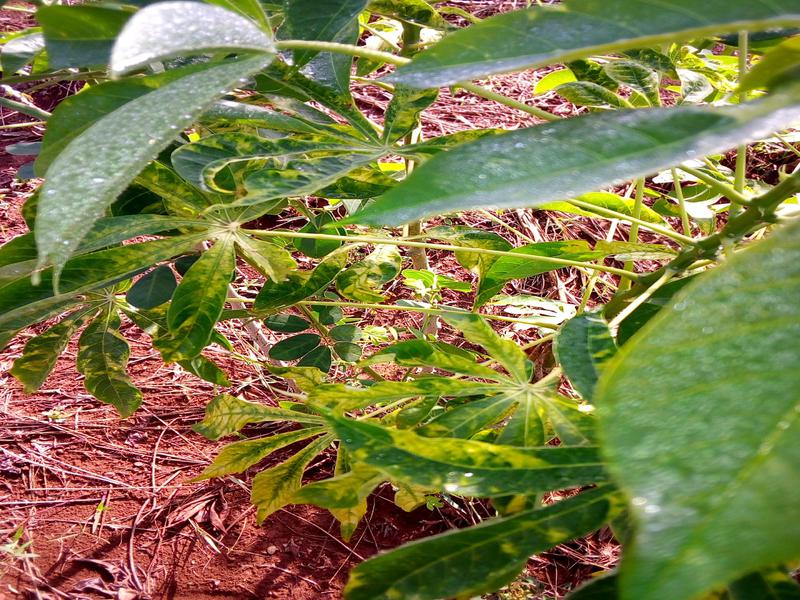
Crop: cassava
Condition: mosaic_disease